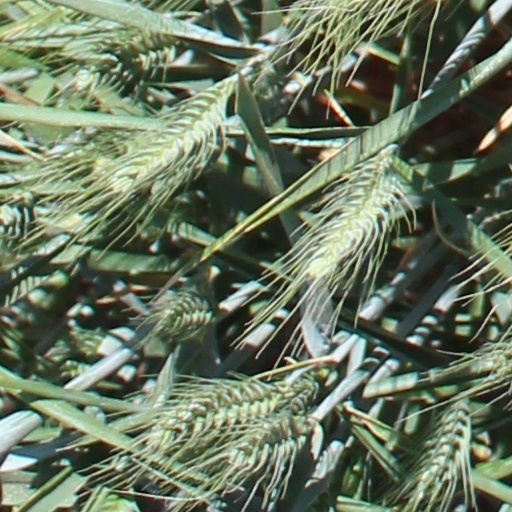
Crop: wheat